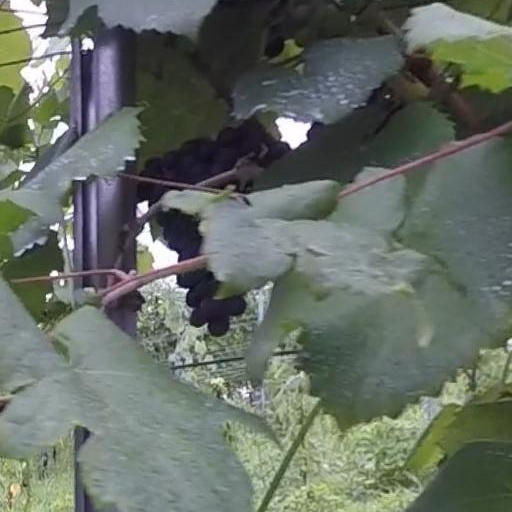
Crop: grape